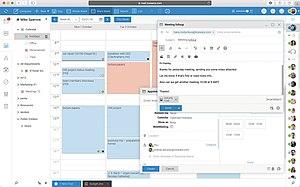
Le serveur de communications unifiées IceWarp est un serveur de messagerie électronique et une solution de Groupware propriétaire.